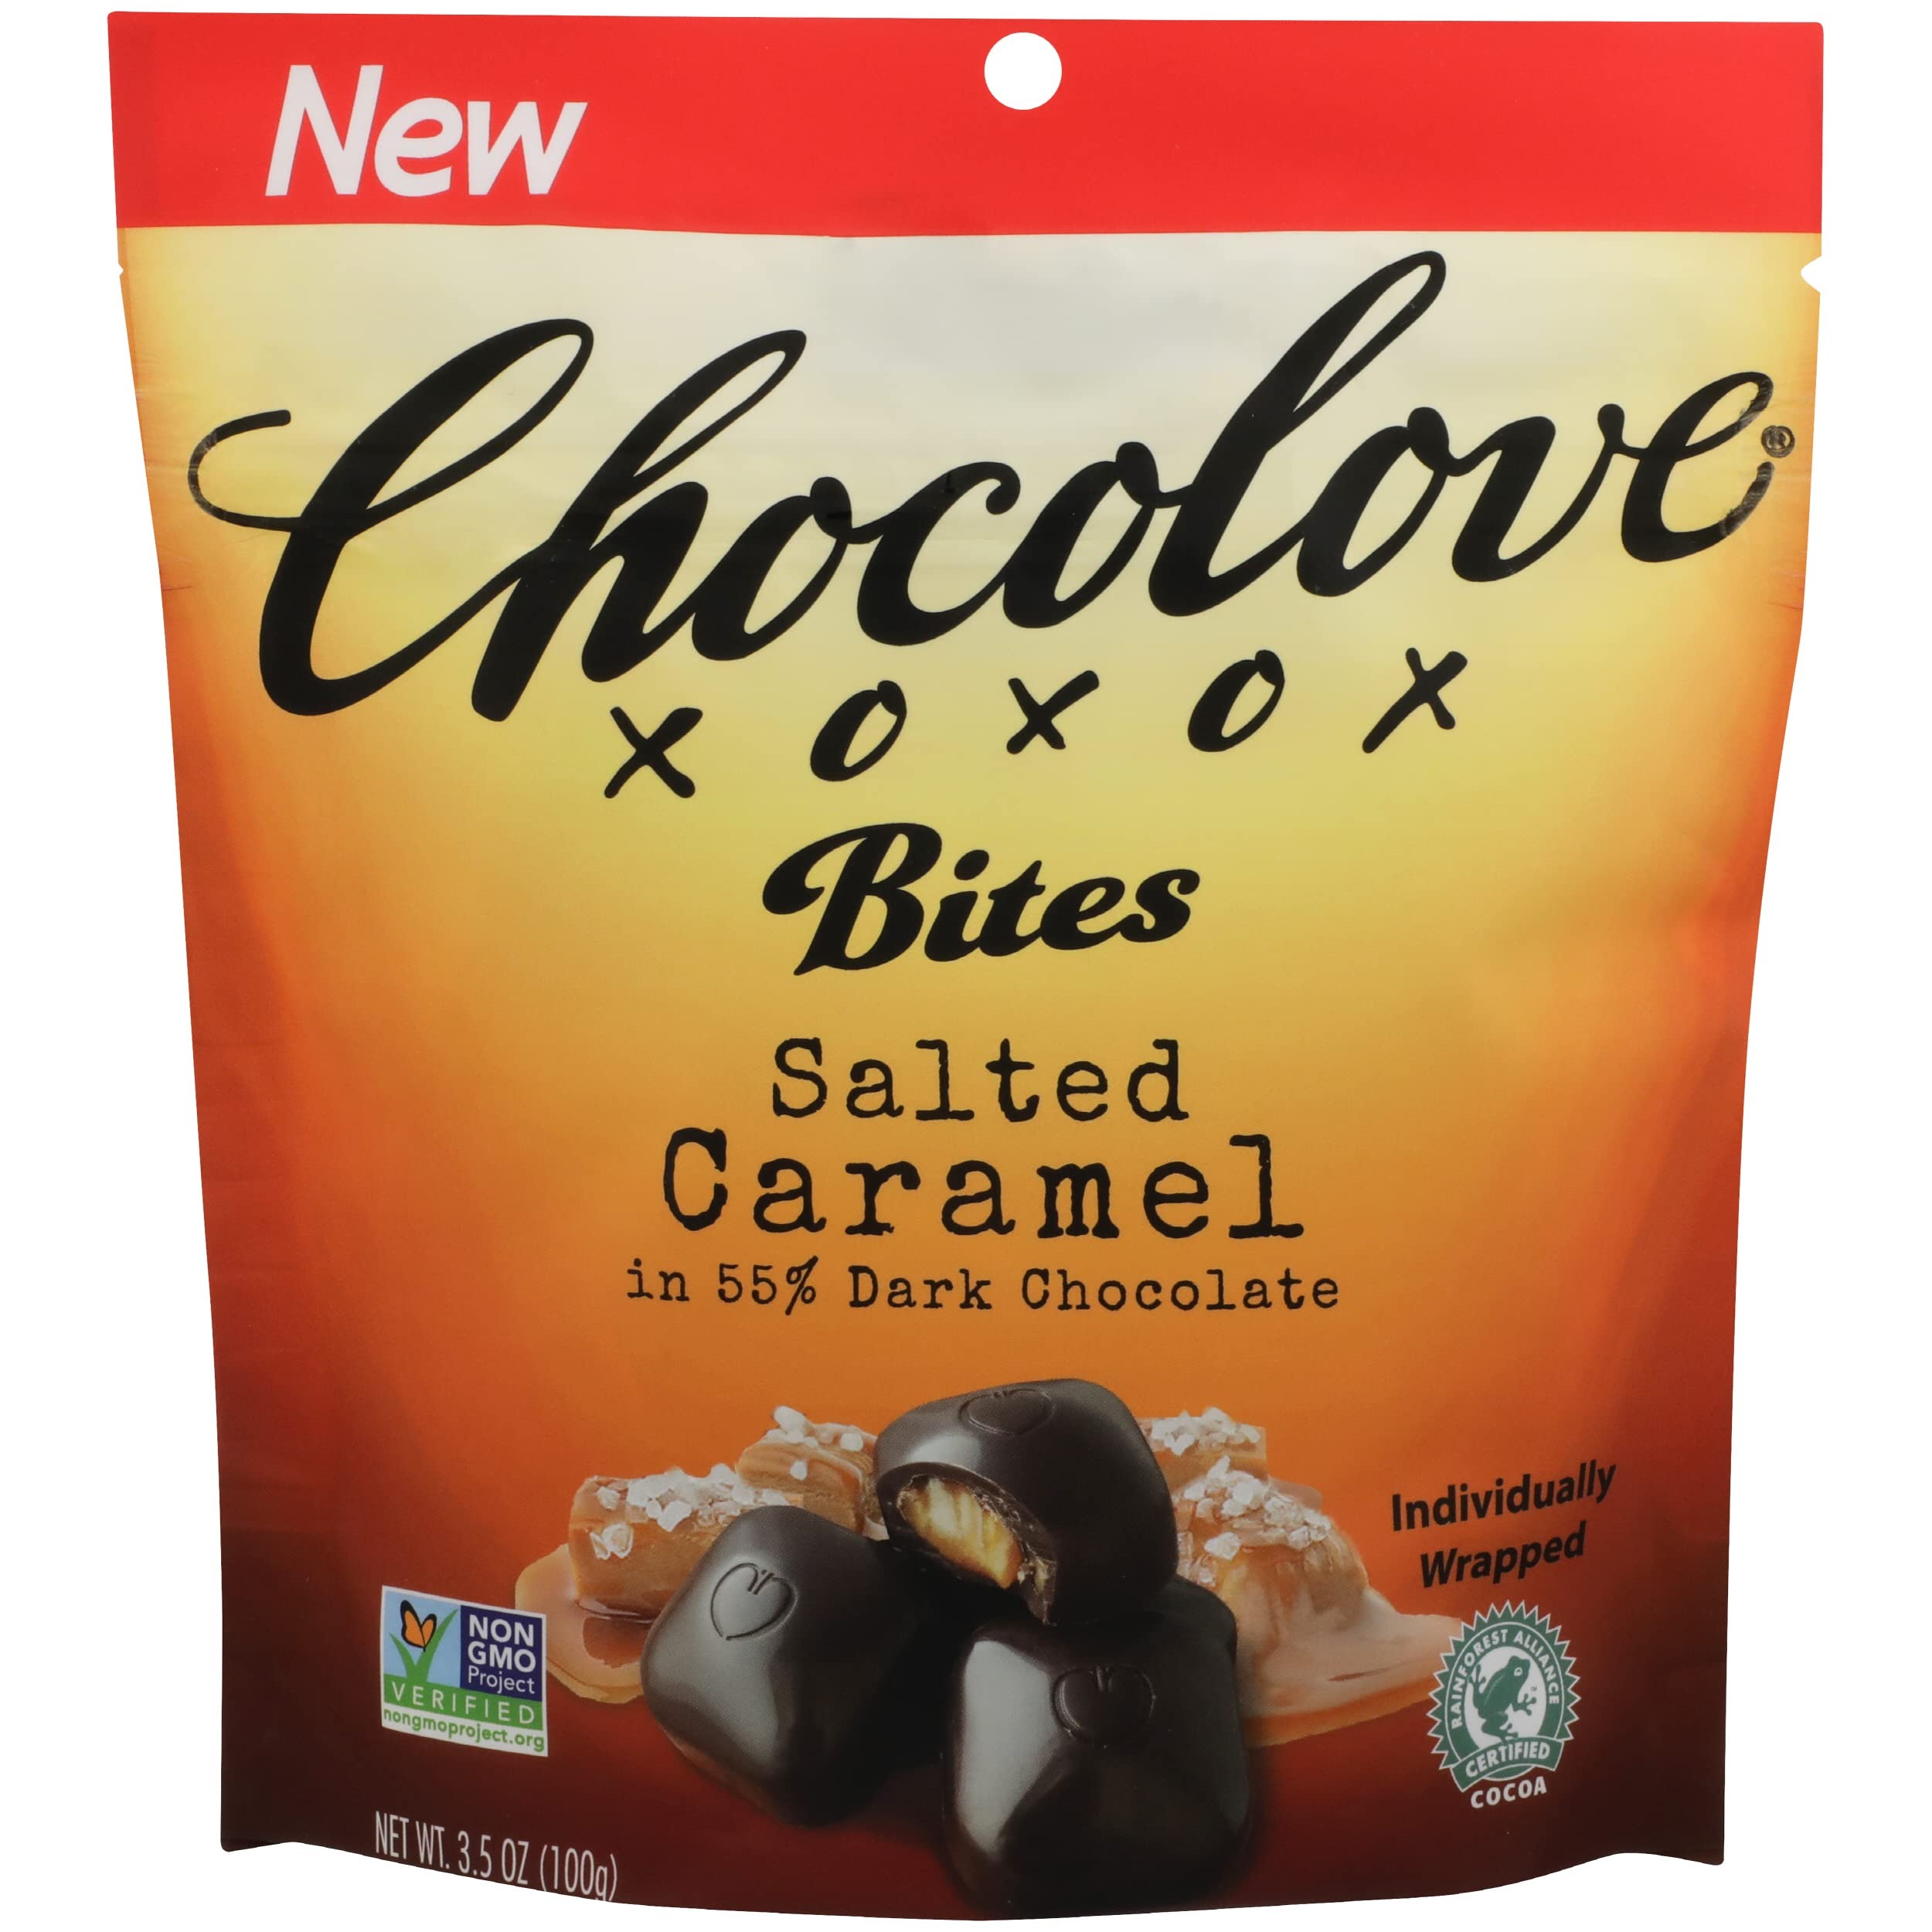
Item Name: Chocolove Bites Salted Caramel in 55% Dark Chocolate Pouch, Non-GMO, 3.5 Oz (Pack of 8)
Bullet Point: Chocolove Bites Salted Caramel in 55% Dark Chocolate Pouch, Non-GMO, 3.5 Oz (Pack of 8)
Value: 28.0
Unit: Ounce

Price: 57.99